Zoetrope

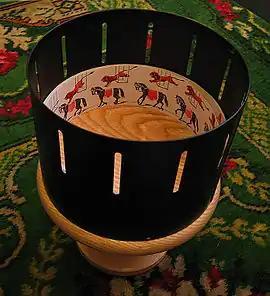
A replica of a Victorian zoetrope

A zoetrope is a pre-film animation device that produces the illusion of motion, by displaying a sequence of drawings or photographs showing progressive phases of that motion. A zoetrope is a cylindrical variant of the phénakisticope, an apparatus suggested after the stroboscopic discs were introduced in 1833. The definitive version of the zoetrope, with replaceable film picture film strips, was introduced as a toy by Milton Bradley in 1866 and became very successful.